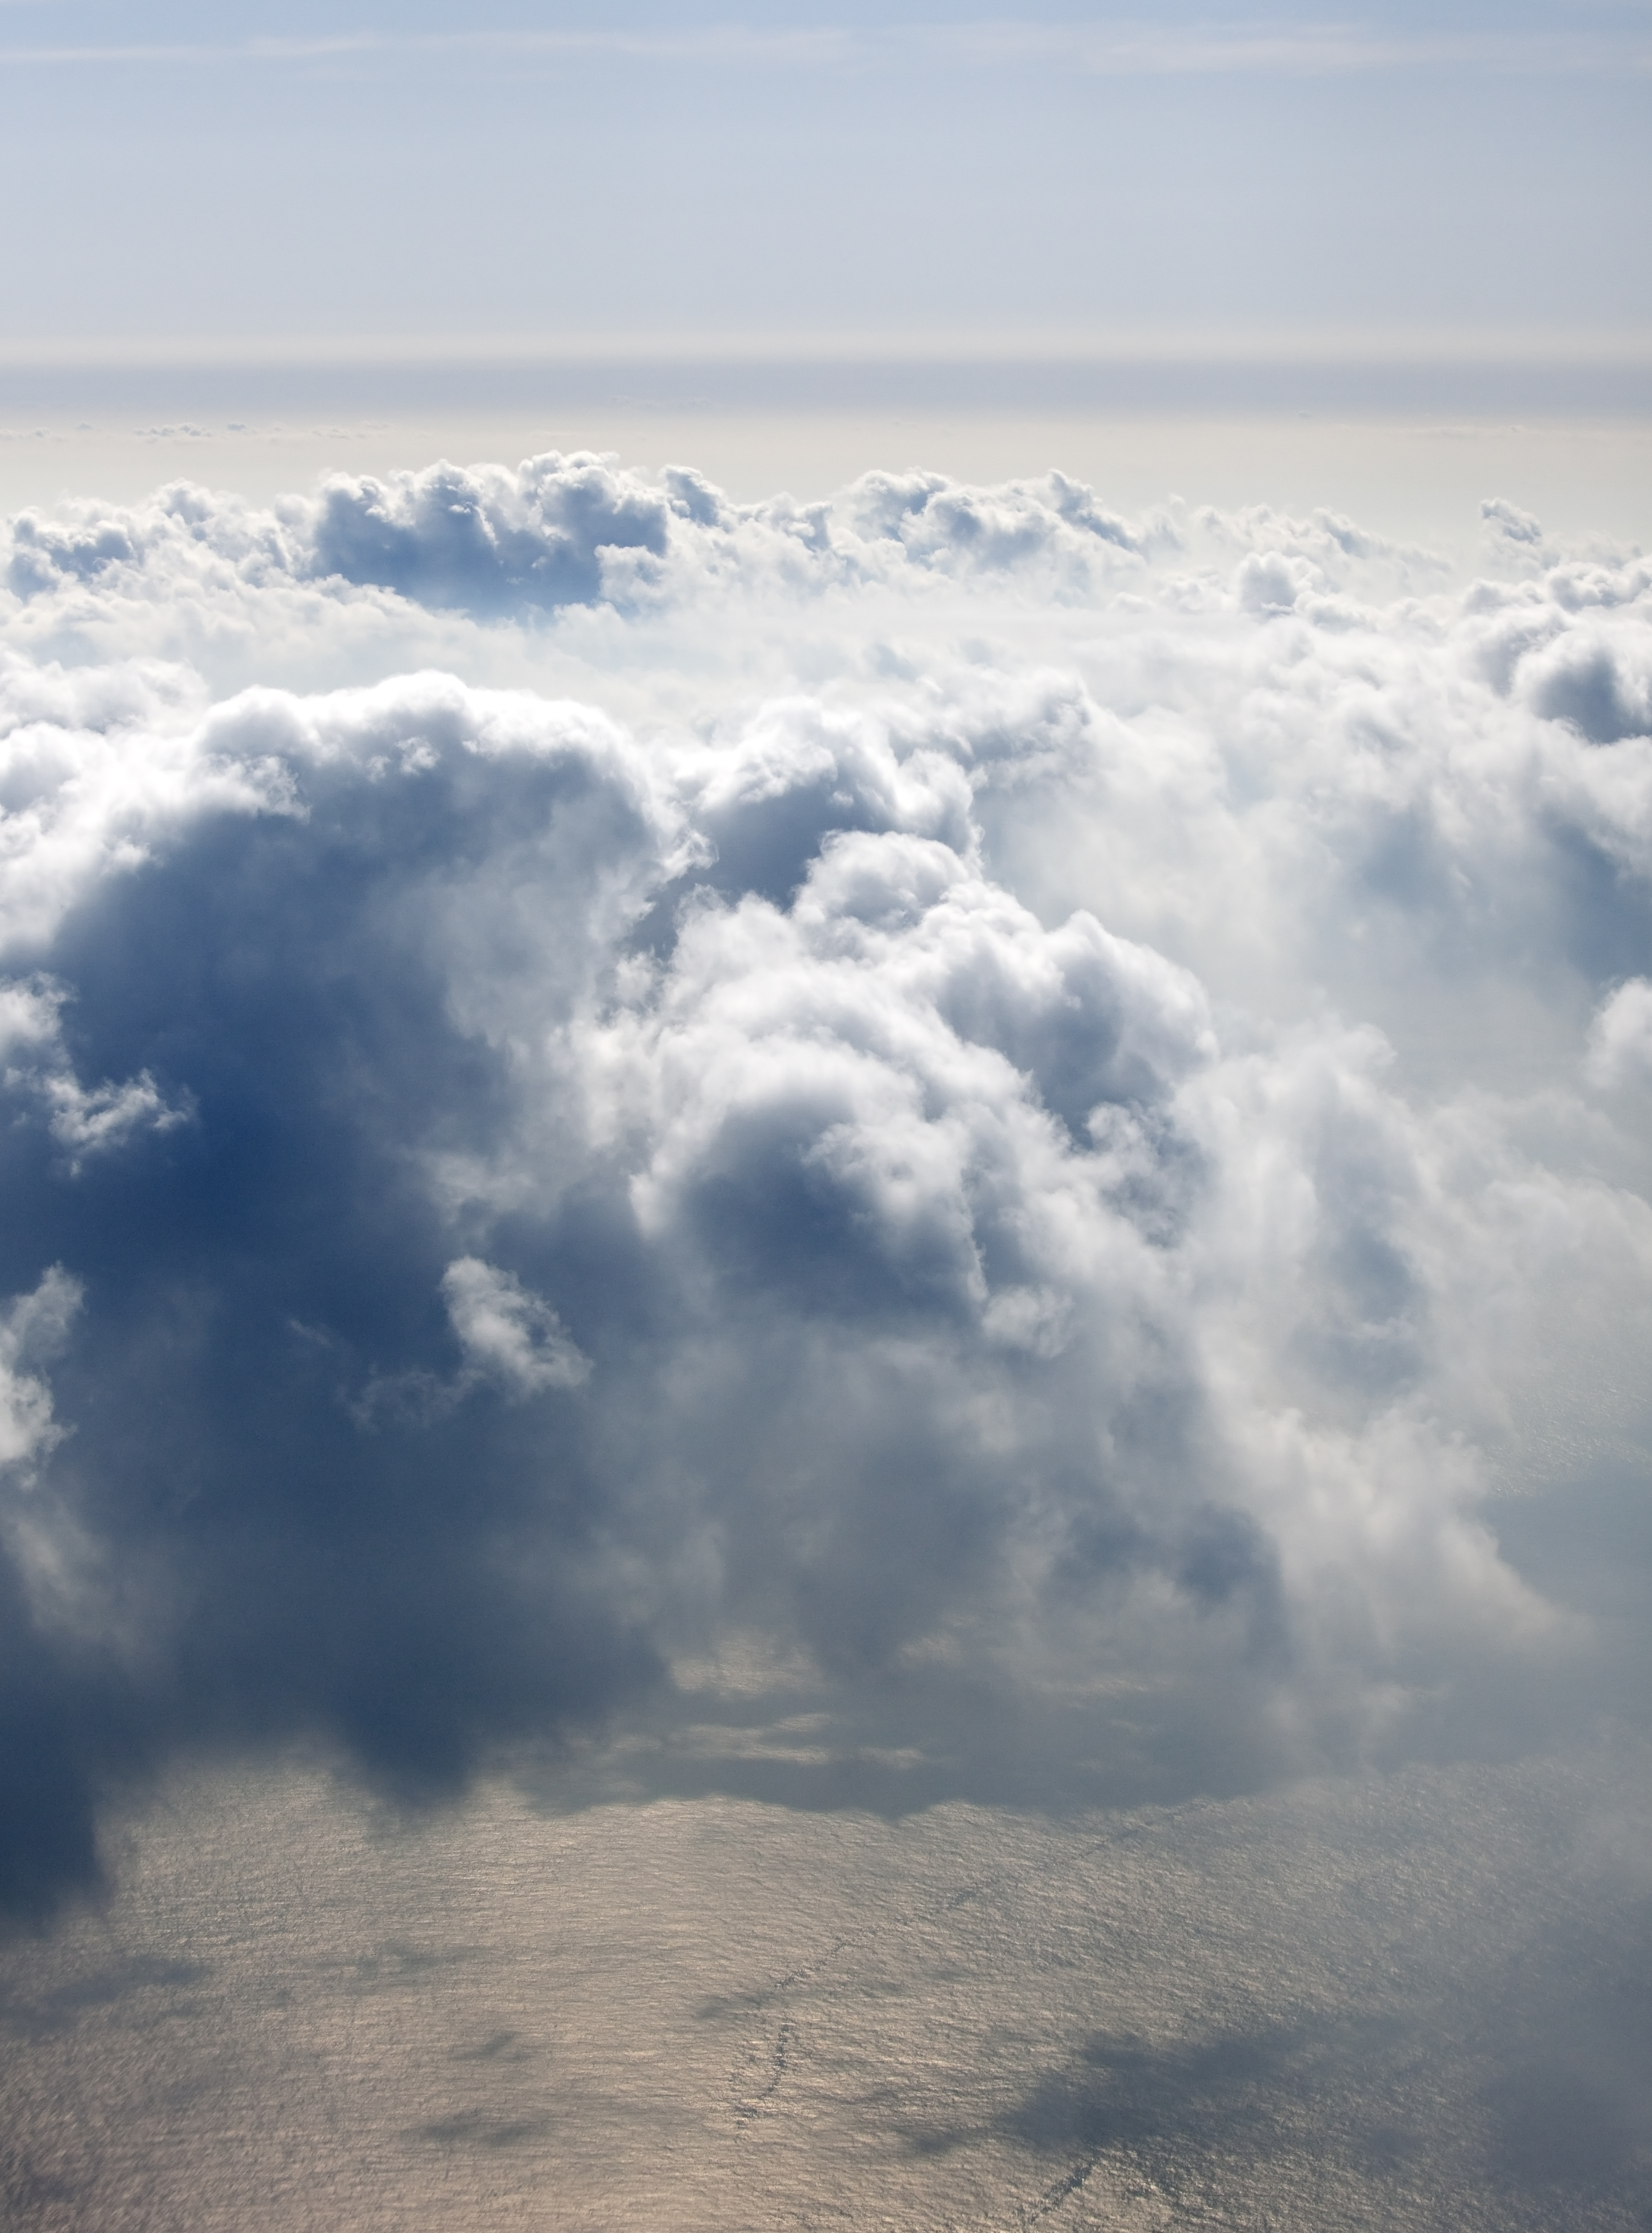
sea, horizon, mountain, snow, cloud, sky, sun, sunlight, morning, dawn, atmosphere, high, weather, cumulus, plain, clouds, 5d, hires, markii, hi, res, resolution, meteorological phenomenon, atmospheric phenomenon, atmosphere of earth